Jewish exodus from the Muslim world

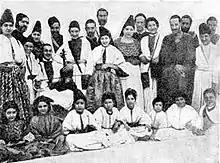
Jews of Fes, c. 1900

Incidents of anti-Jewish violence continued through the 1950s, although French officials later stated that Moroccan Jews "had suffered comparatively fewer troubles than the wider European population" during the struggle for independence. In August 1953, riots broke out in the city of Oujda and resulted in the death of four Jews, including an 11-year-old girl. In the same month, French security forces prevented a mob from breaking into the Jewish "mellah" of Rabat. In 1954, a nationalist event in the town of Petitjean (known today as Sidi Kacem) turned into an anti-Jewish riot and resulted in the death of 6 Jewish merchants from Marrakesh. However, according to Francis Lacoste, French Resident-General in Morocco, "the ethnicity of the Petitjean victims was coincidental, terrorism rarely targeted Jews, and fears about their future were unwarranted."